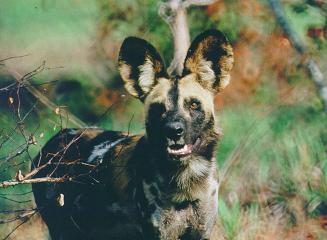
African_hunting_dog